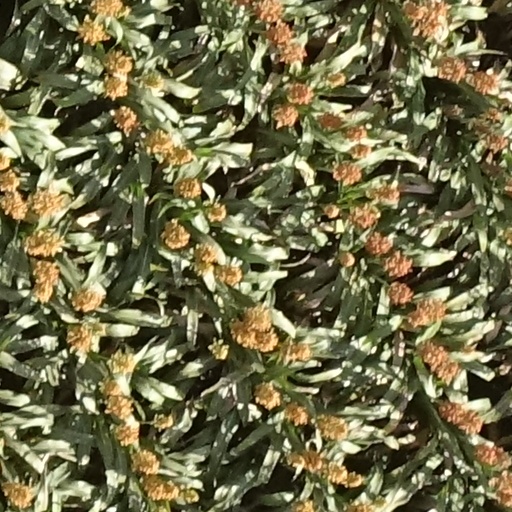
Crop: sorghum